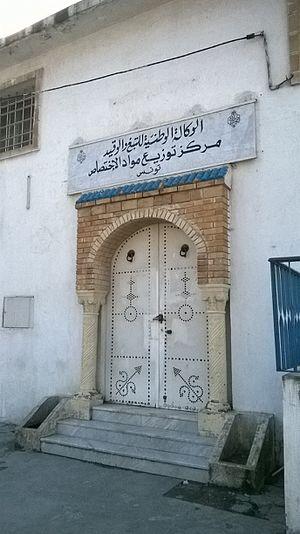
Sidi El Béchir, Tunis سيدي البشير ، تونس
La Régie nationale des tabacs et des allumettes est une entreprise publique tunisienne possédant le monopole pour la fabrication et la commercialisation du tabac et des allumettes en Tunisie mais aussi pour les cartes à jouer et pour la poudre de chasse.